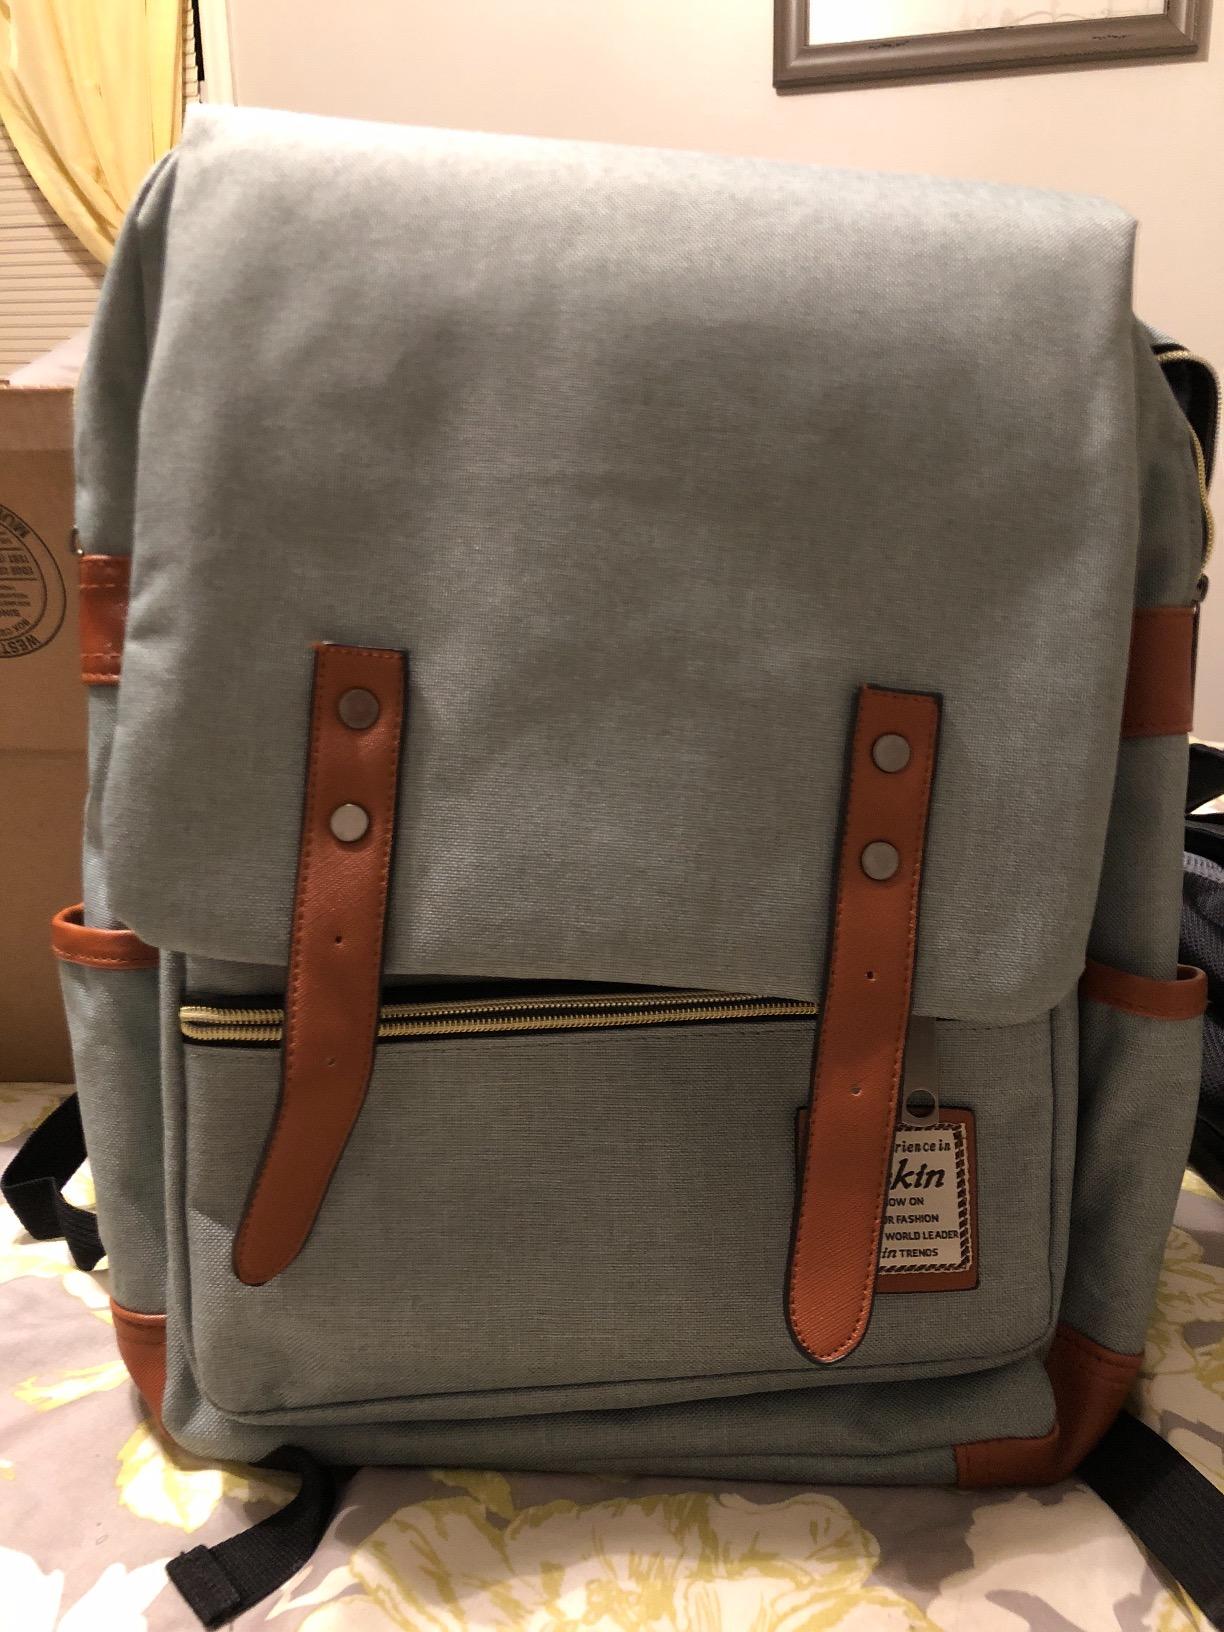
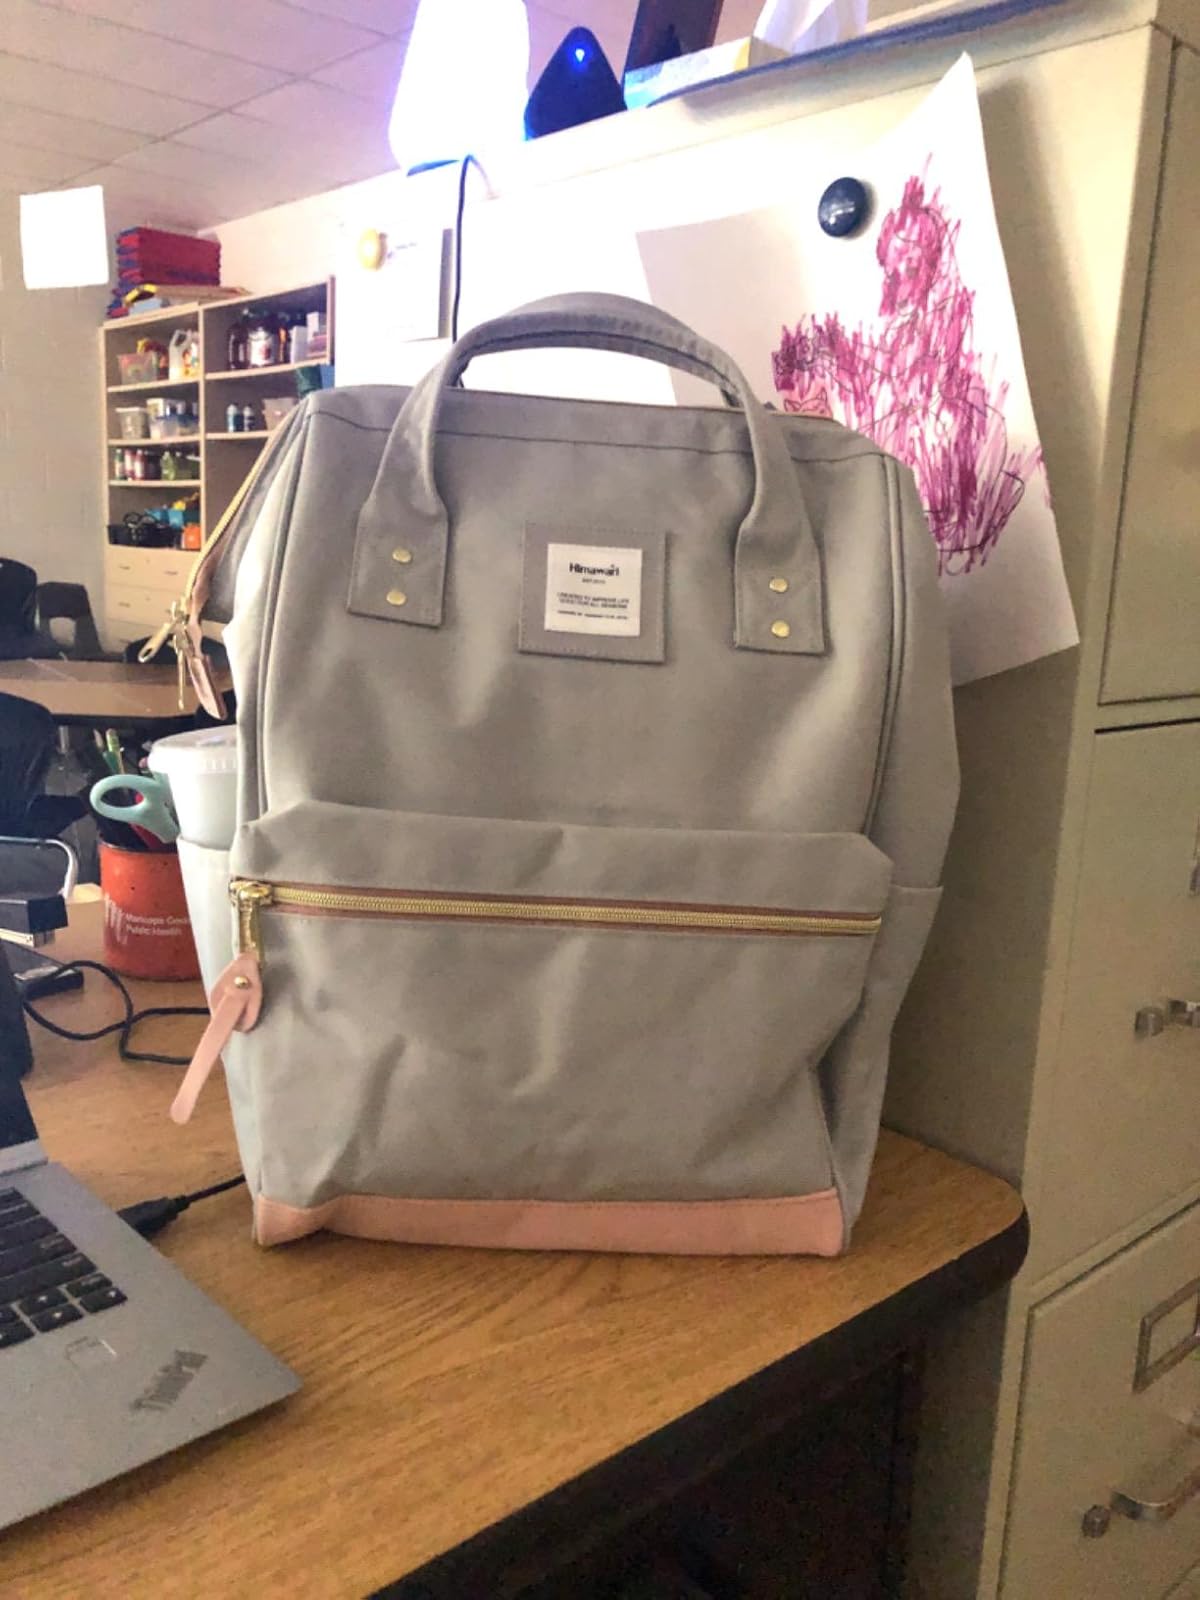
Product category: bag
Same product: no